Hakan Çalhanoğlu

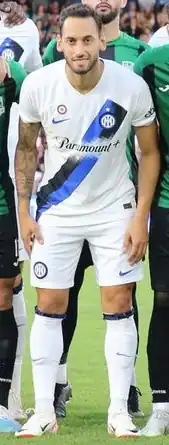
Çalhanoğlu with Internazionale in 2023

On 22 June 2021, Çalhanoğlu signed a three-year contract with Serie A club Inter Milan, the city-rival of his previous club, on a free transfer. Çalhanoğlu scored and assisted a goal on his Inter Milan debut, a 4–0 win over Genoa on the opening day of the 2021–22 Serie A season. He went on to score seven goals and notch twelve assists in the league, and scored in the Coppa Italia final victory against Juventus, but it was his former team Milan that went on to lift the league title. On 4 October 2022, he scored his first Champions League goal with Inter in a 1–0 win over Barcelona.